National University of Córdoba

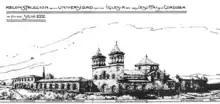
Reconstruction of the university with the church of the Jesuits at the end of the 18th century

In 1610 the Society of Jesus founded the Collegium Maximum in Córdoba, which was attended by students of the order. An institution of the highest intellectual caliber for the time, this was the precursor of the university. While still under the control of the Jesuits, and during the administration of the Bishop of Tucumán, Juan Fernando de Trejo y Sanabria, advanced studies began to be offered at what was now known as the Colegio Maximo de Córdoba. The school did not yet have authority to confer degrees. This milestone would be soon reached; on August 8, 1621 Pope Gregory XV granted this authority by an official document, which arrived in the city in April 1622. With this authorization, and with the approval of the church hierarchy and the provincial head of the Jesuits, Pedro de Oñate, the university began its official existence. This also marks the beginning of the history of higher education in Argentina.